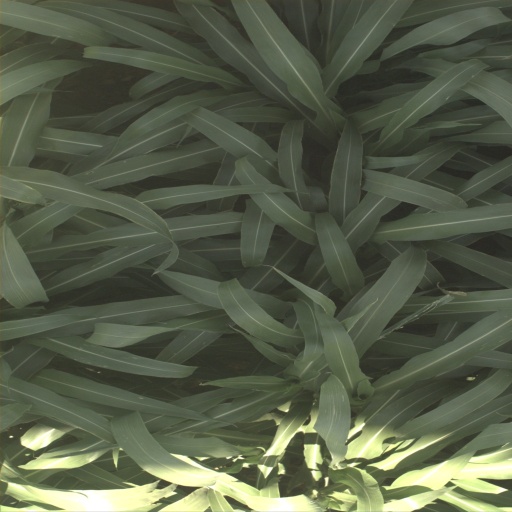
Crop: sorghum